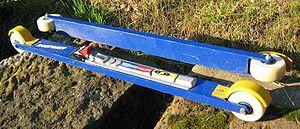
Le rollerski, encore appelé ski à roulettes ou ski-roues, est une discipline du ski qui se pratique. toute l'année sur le goudron, sur la route, sur les nombreuses voies vertes ou sur des pistes appropriées.